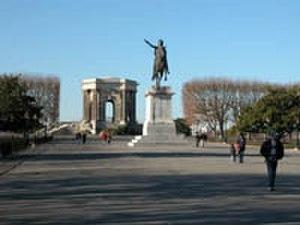
Photo personnelle prise à Montpellier - Noël 2005
Le canton de Montpellier 10 est situé dans l'Hérault, dans l'arrondissement de Montpellier.